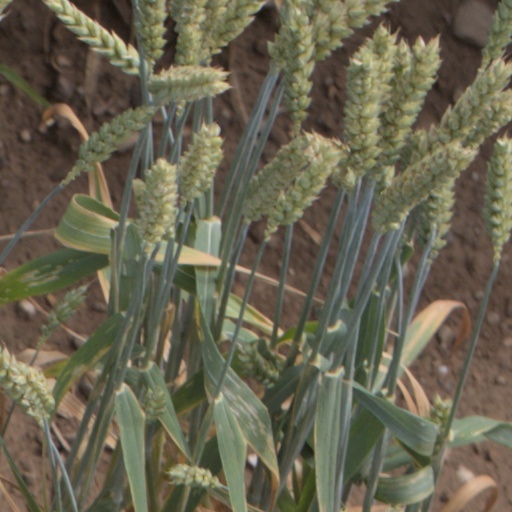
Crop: wheat